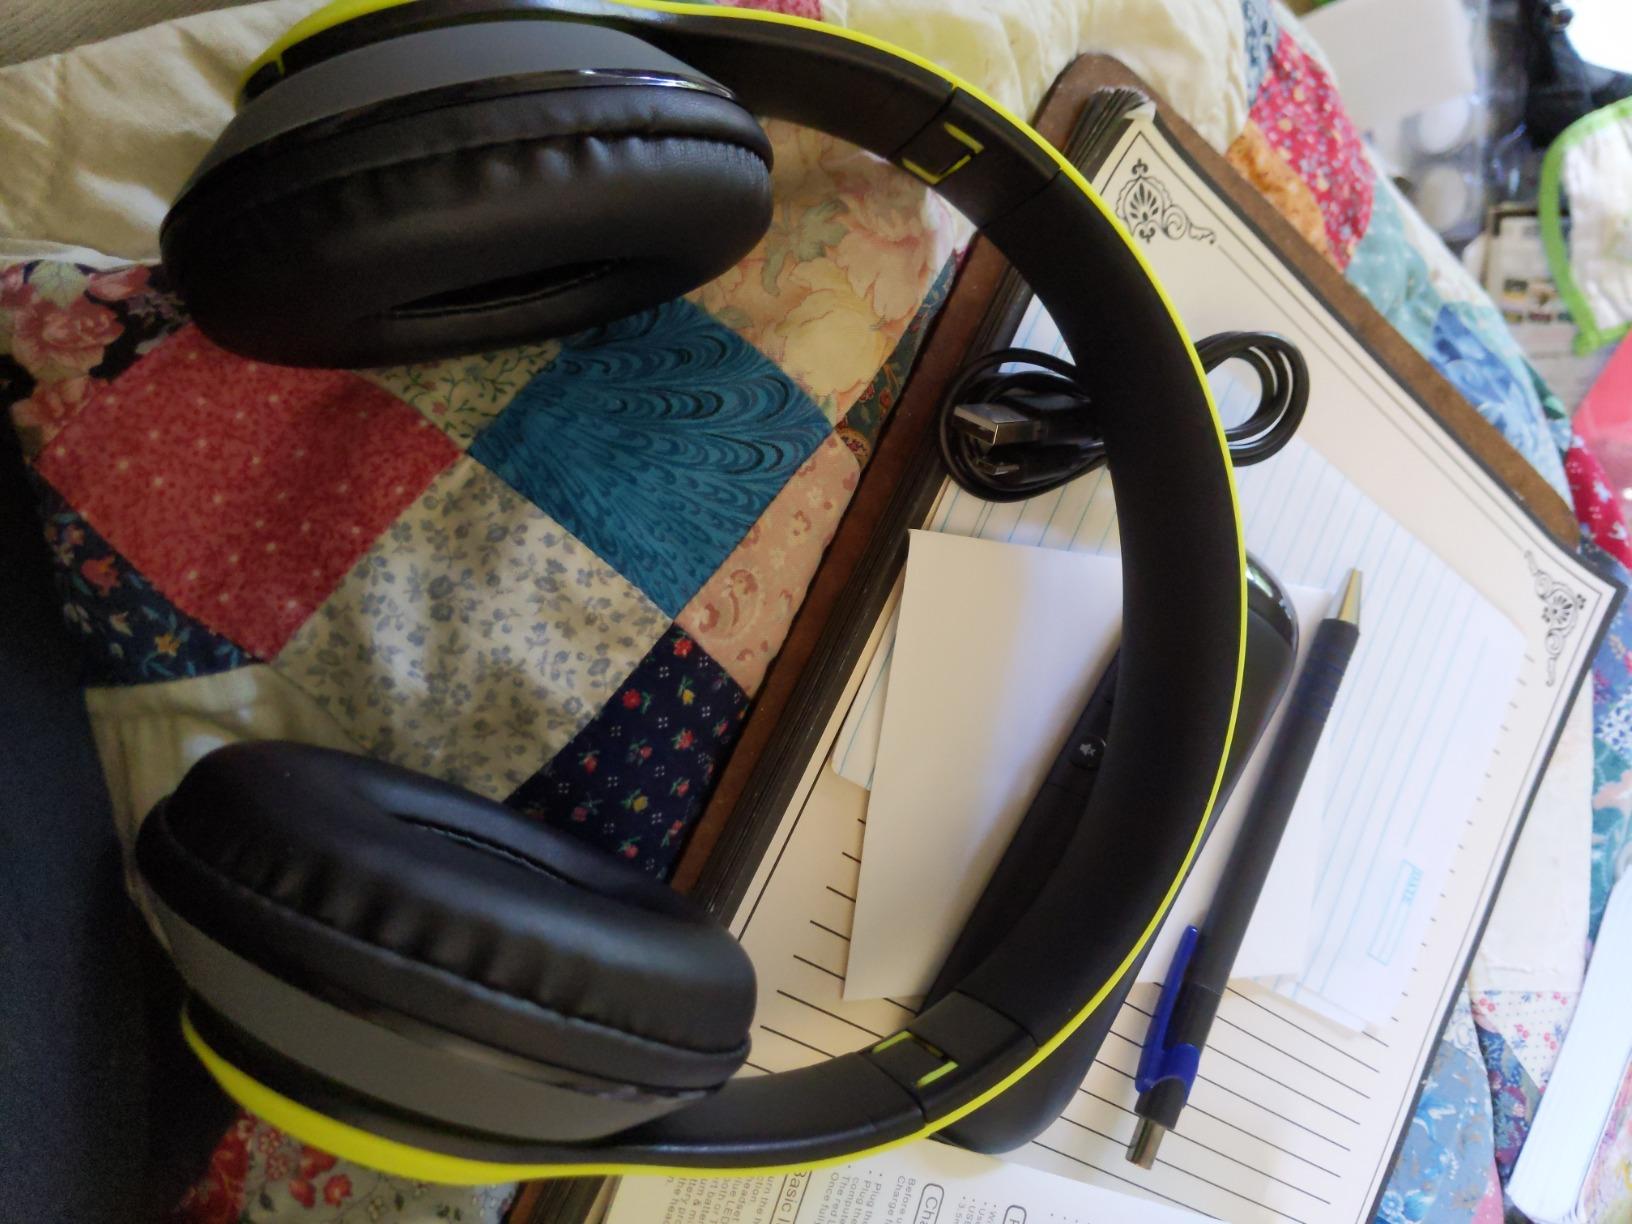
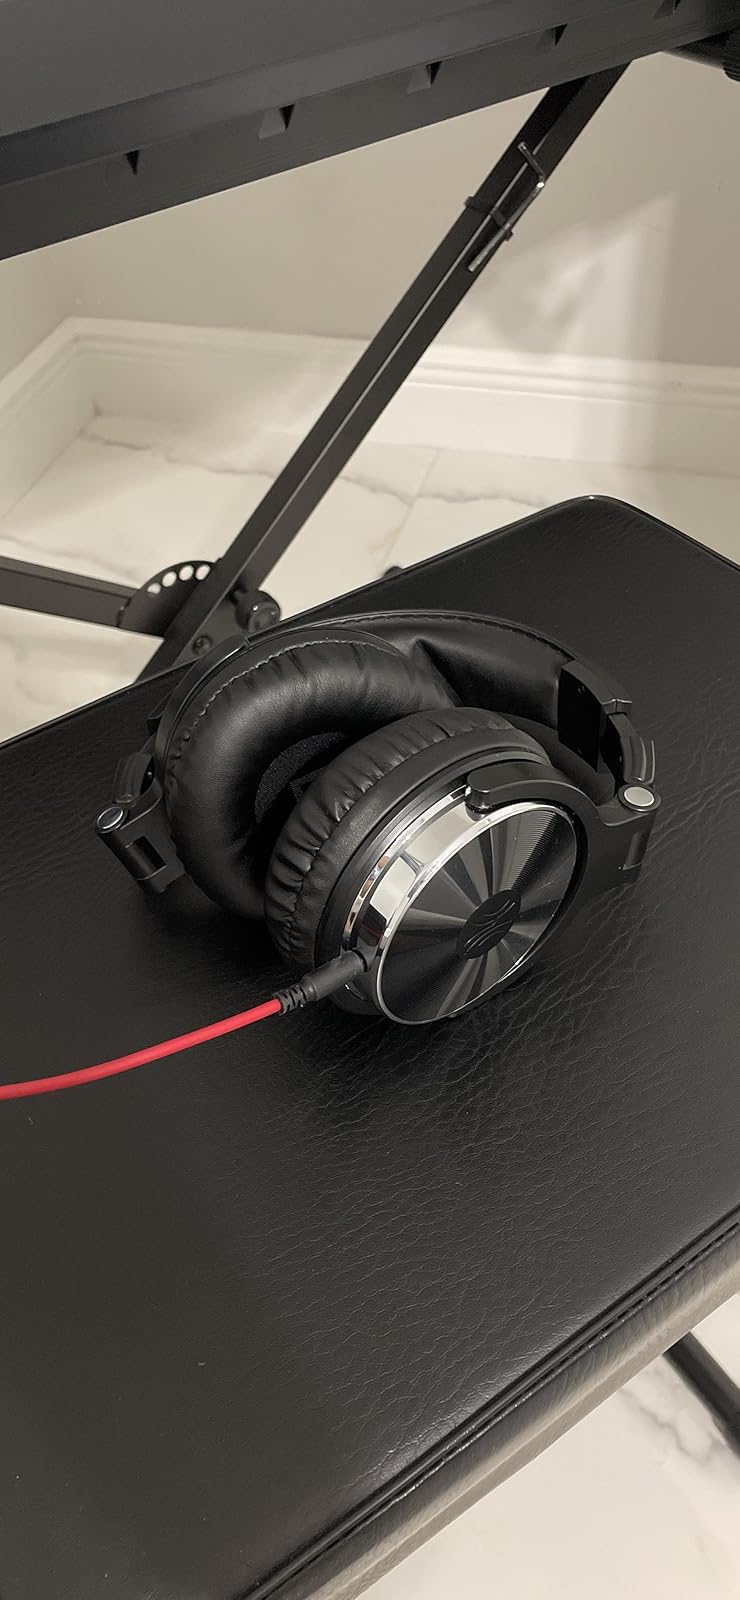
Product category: headphones
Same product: no